Rail transport in Singapore

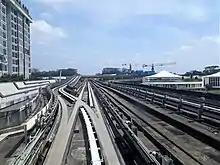
Guideway of the Punggol LRT, with the third rail located to the right of the guideway.

The Mass Rapid Transit, which opened in 1987, is a heavy rail metro system that serves as the major backbone of Singapore's public transport system along with public buses; as of 2022, the network has a length of and 134 stations. The Land Transport Authority plans to provide a more comprehensive rail transport system by expanding the rail system to a total of by the year 2030, with eight in ten households living within a 10-minute walking distance of an MRT station.